Withcall railway station

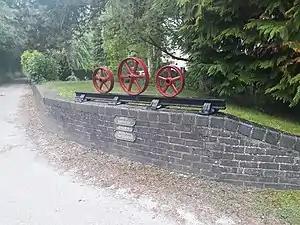
Withcall station platform in 2018

Withcall railway station was a station in Withcall, Lincolnshire, England.